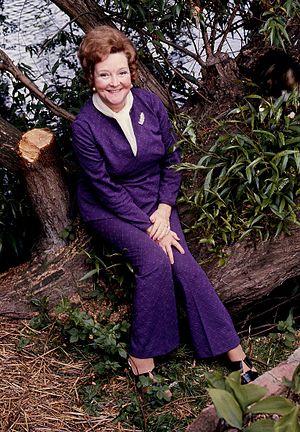
Beryl Reid, née le 17 juin 1919 à Hereford et morte le 13 octobre 1996 dans le Buckinghamshire, est une actrice anglaise.